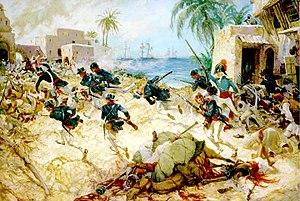
Presley Neville O'Bannon, surnommé le héros de « Derna », né en 1776 dans le comté de Fauquier et mort le 12 septembre 1850 dans le comté de Henry, est un officier du Corps des Marines des États-Unis, célèbre pour ses exploits lors de la guerre de Tripoli.
La bataille de Derna eut lieu à Derna, en Libye, les 27 avril et 13 mai 1805, dans le cadre de la guerre de Tripoli, et opposa une armée de mercenaires, accompagnée d'un détachement de soldats et marins américains et commandée par William Eaton, aux forces du dey de Tripoli, vassal de l'Empire ottoman. La ville de Derna fut prise par les troupes du général Eaton le 27 avril. Une tentative de reprise de la ville par les forces du dey de Tripoli fut repoussée le 13 mai. Cette bataille fut décisive en vue d'un traité de paix, qui fut signé le 11 juin 1805.